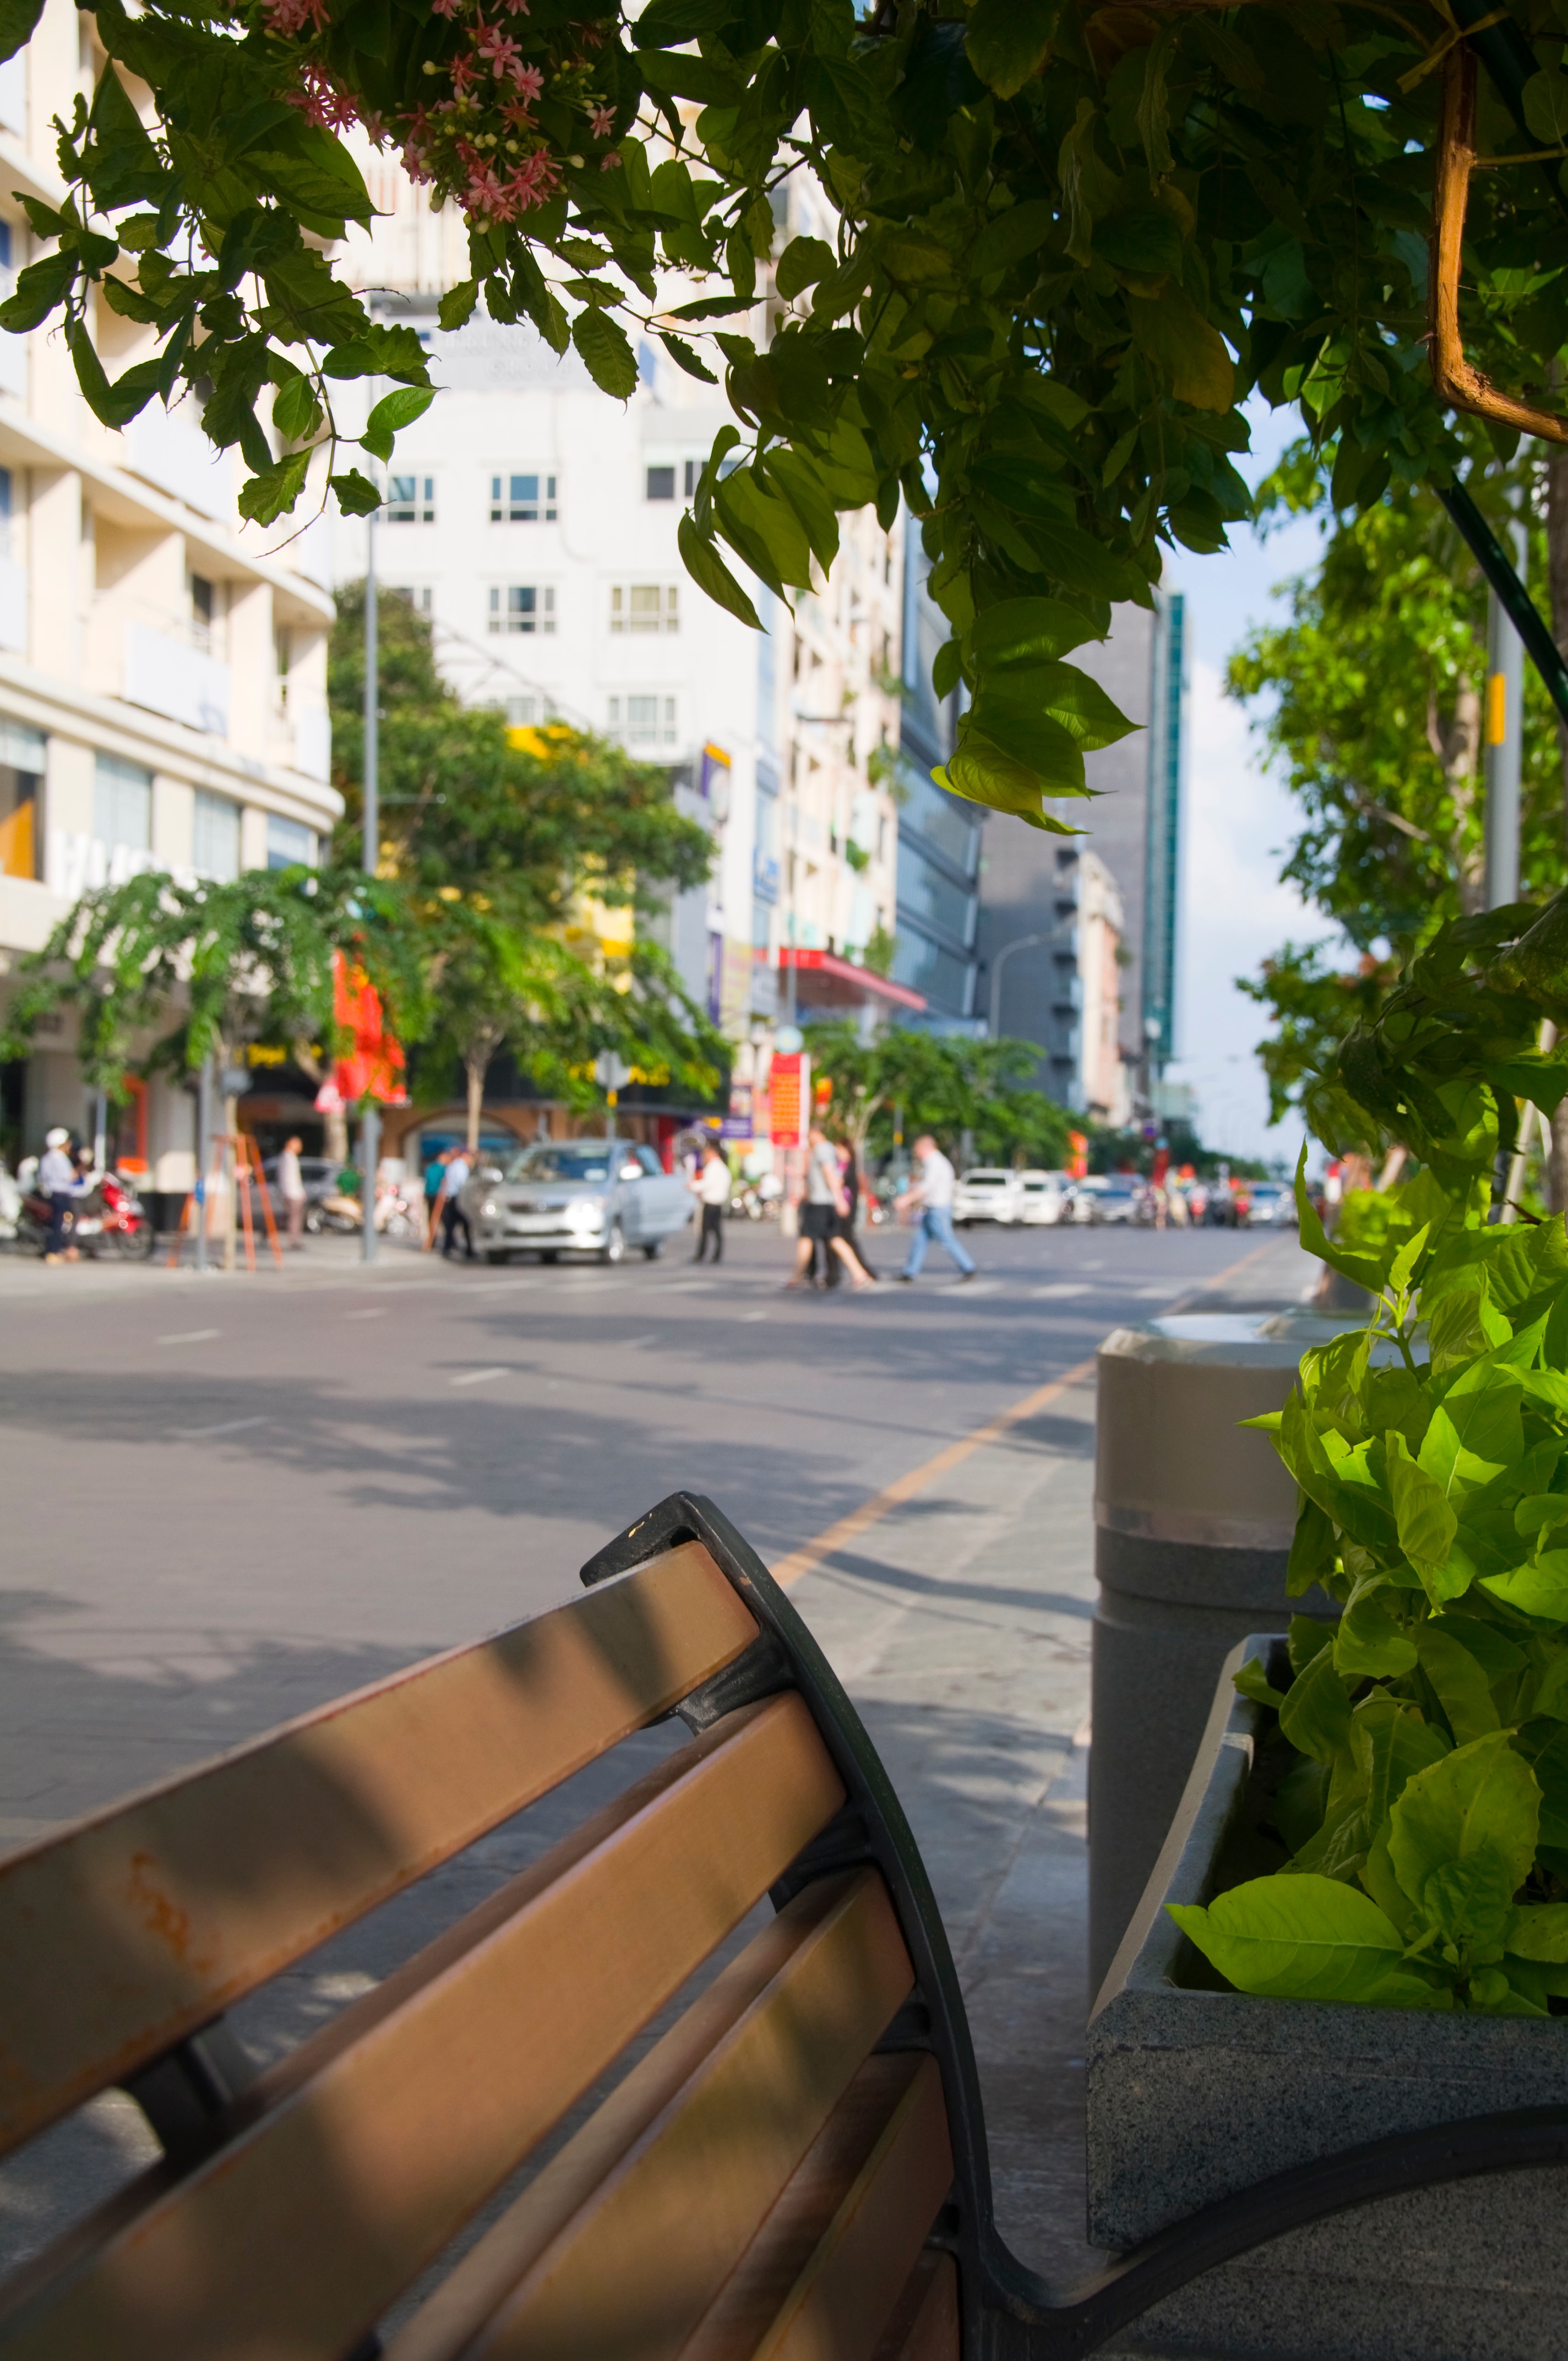
tree, pedestrian, road, street, flower, town, city, downtown, vacation, travel, infrastructure, neighbourhood, urban area